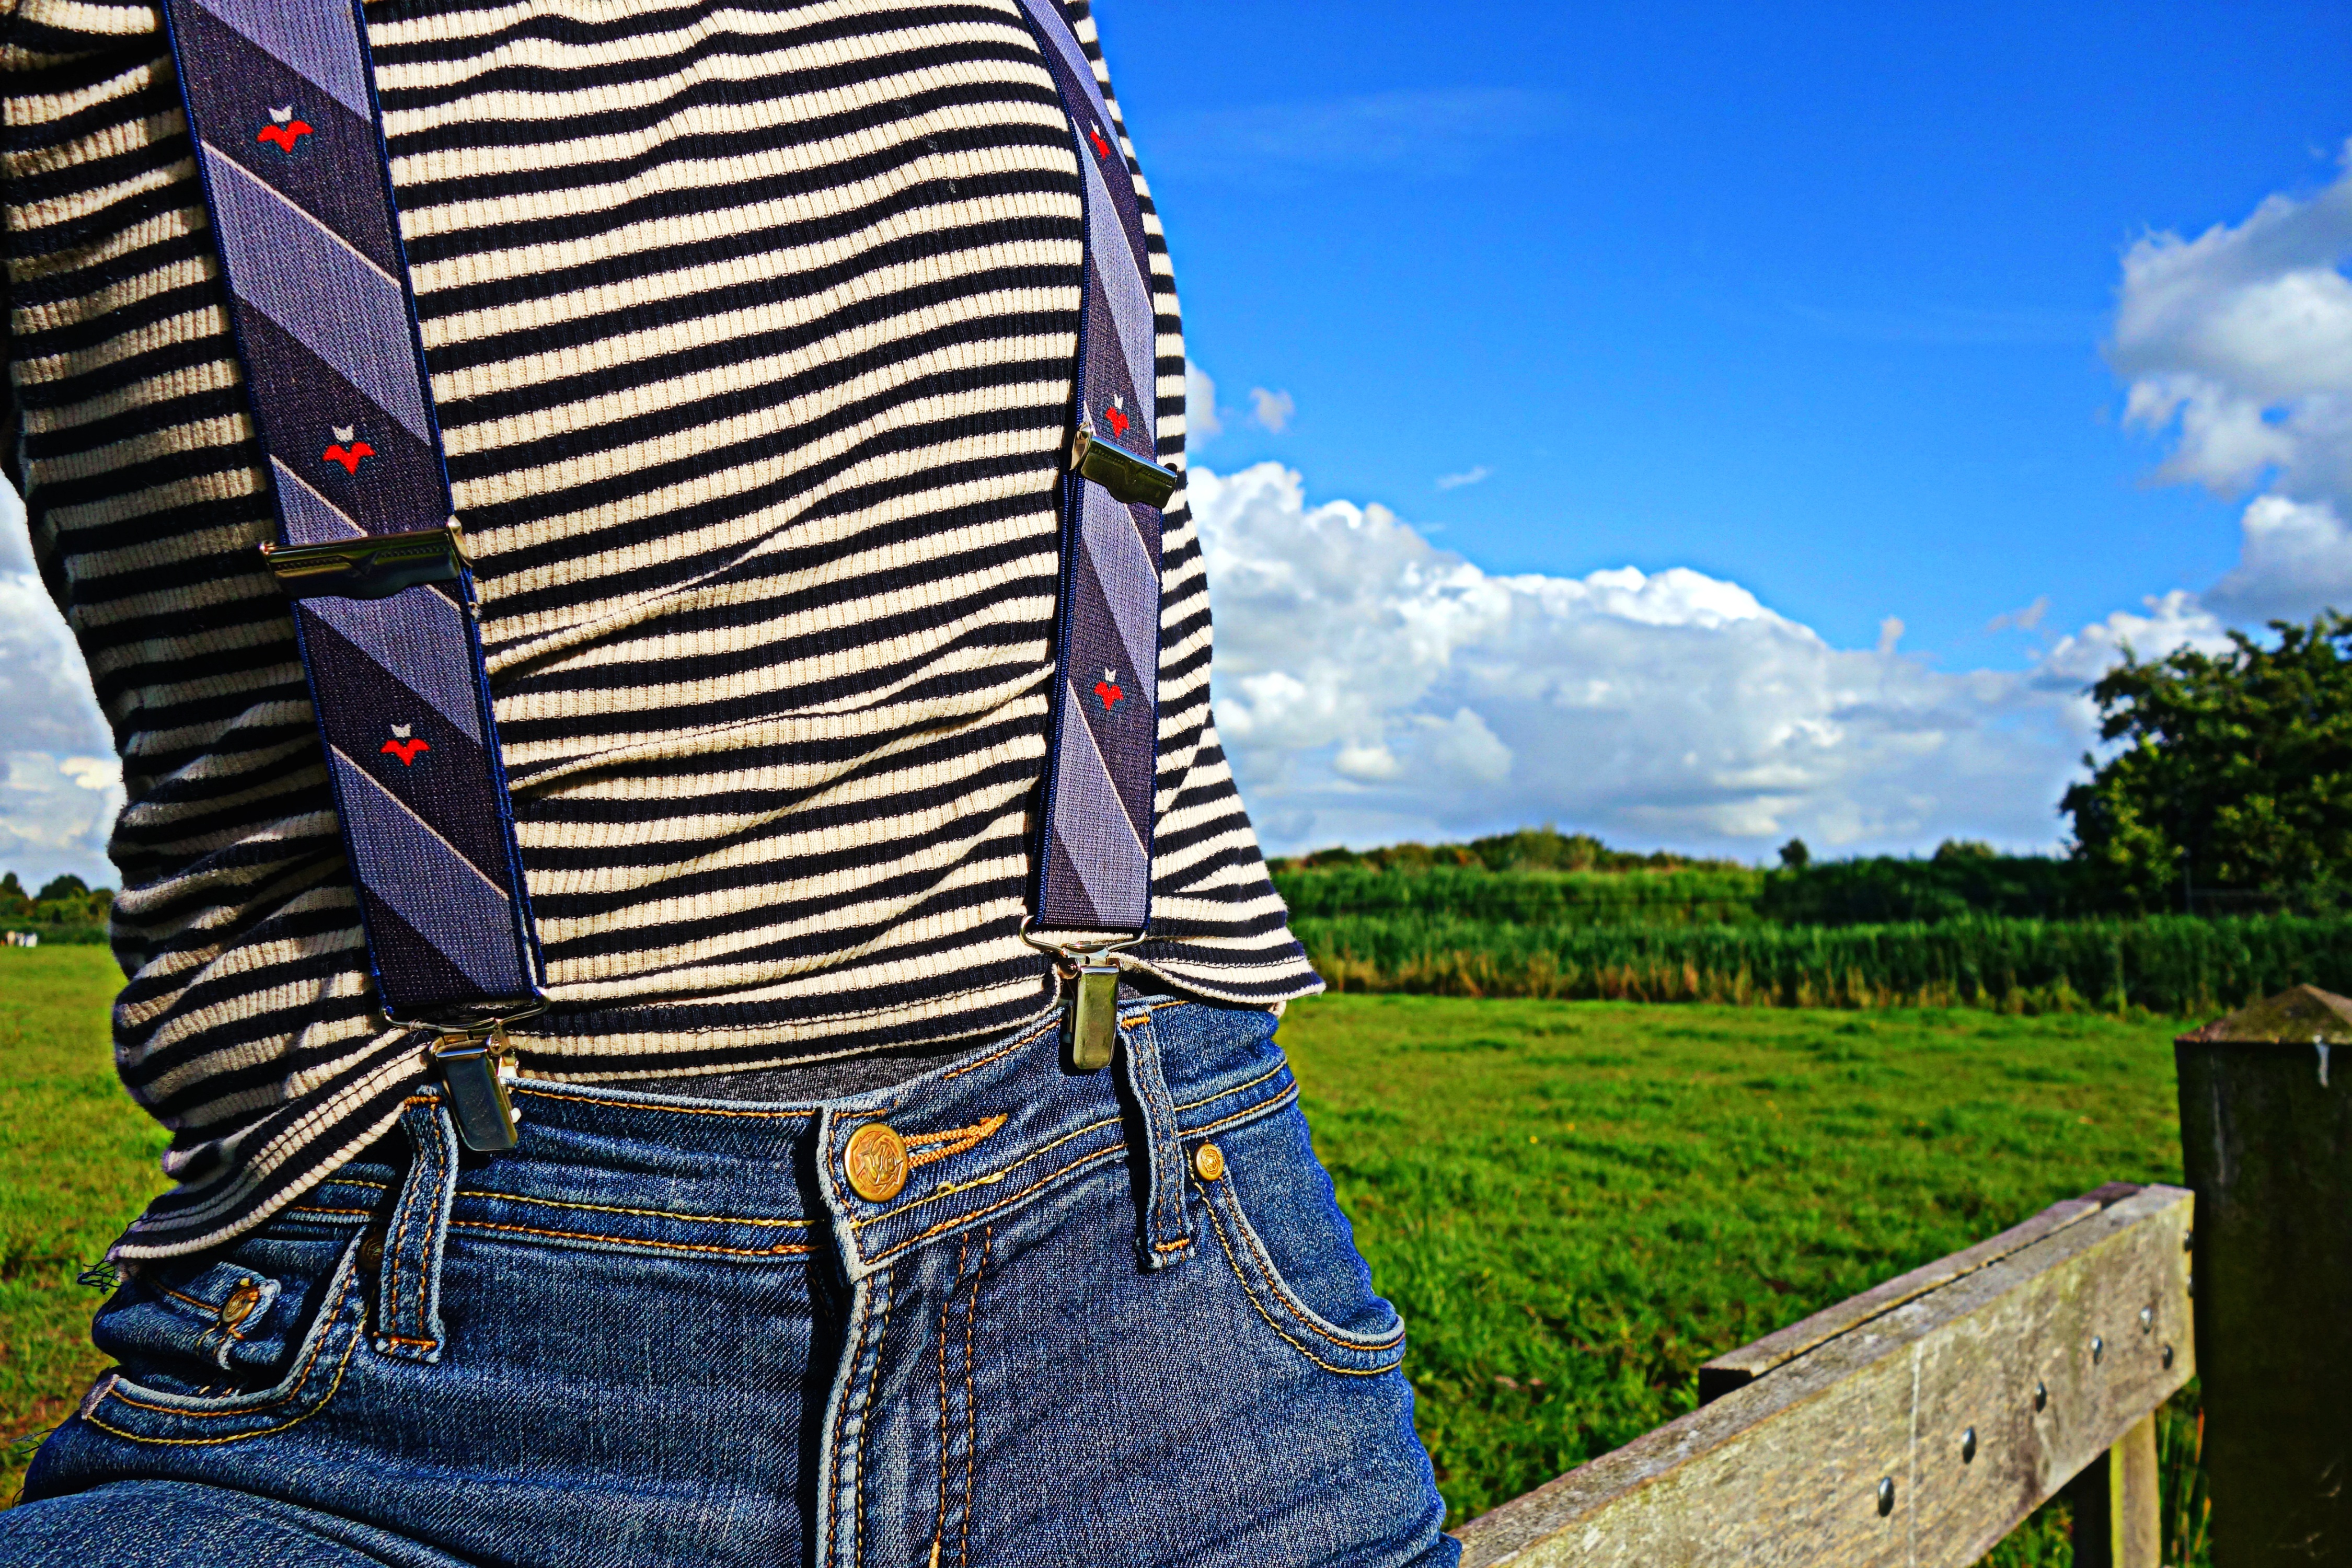
woman, female, jeans, fashion, leisure, figure, suspenders, stripes, belly, body, shape, waist, hips, young woman, slender, female body